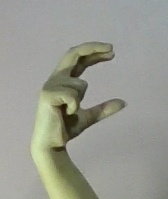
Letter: thal